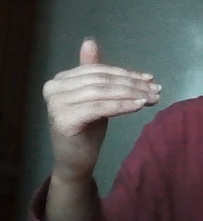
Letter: khaa